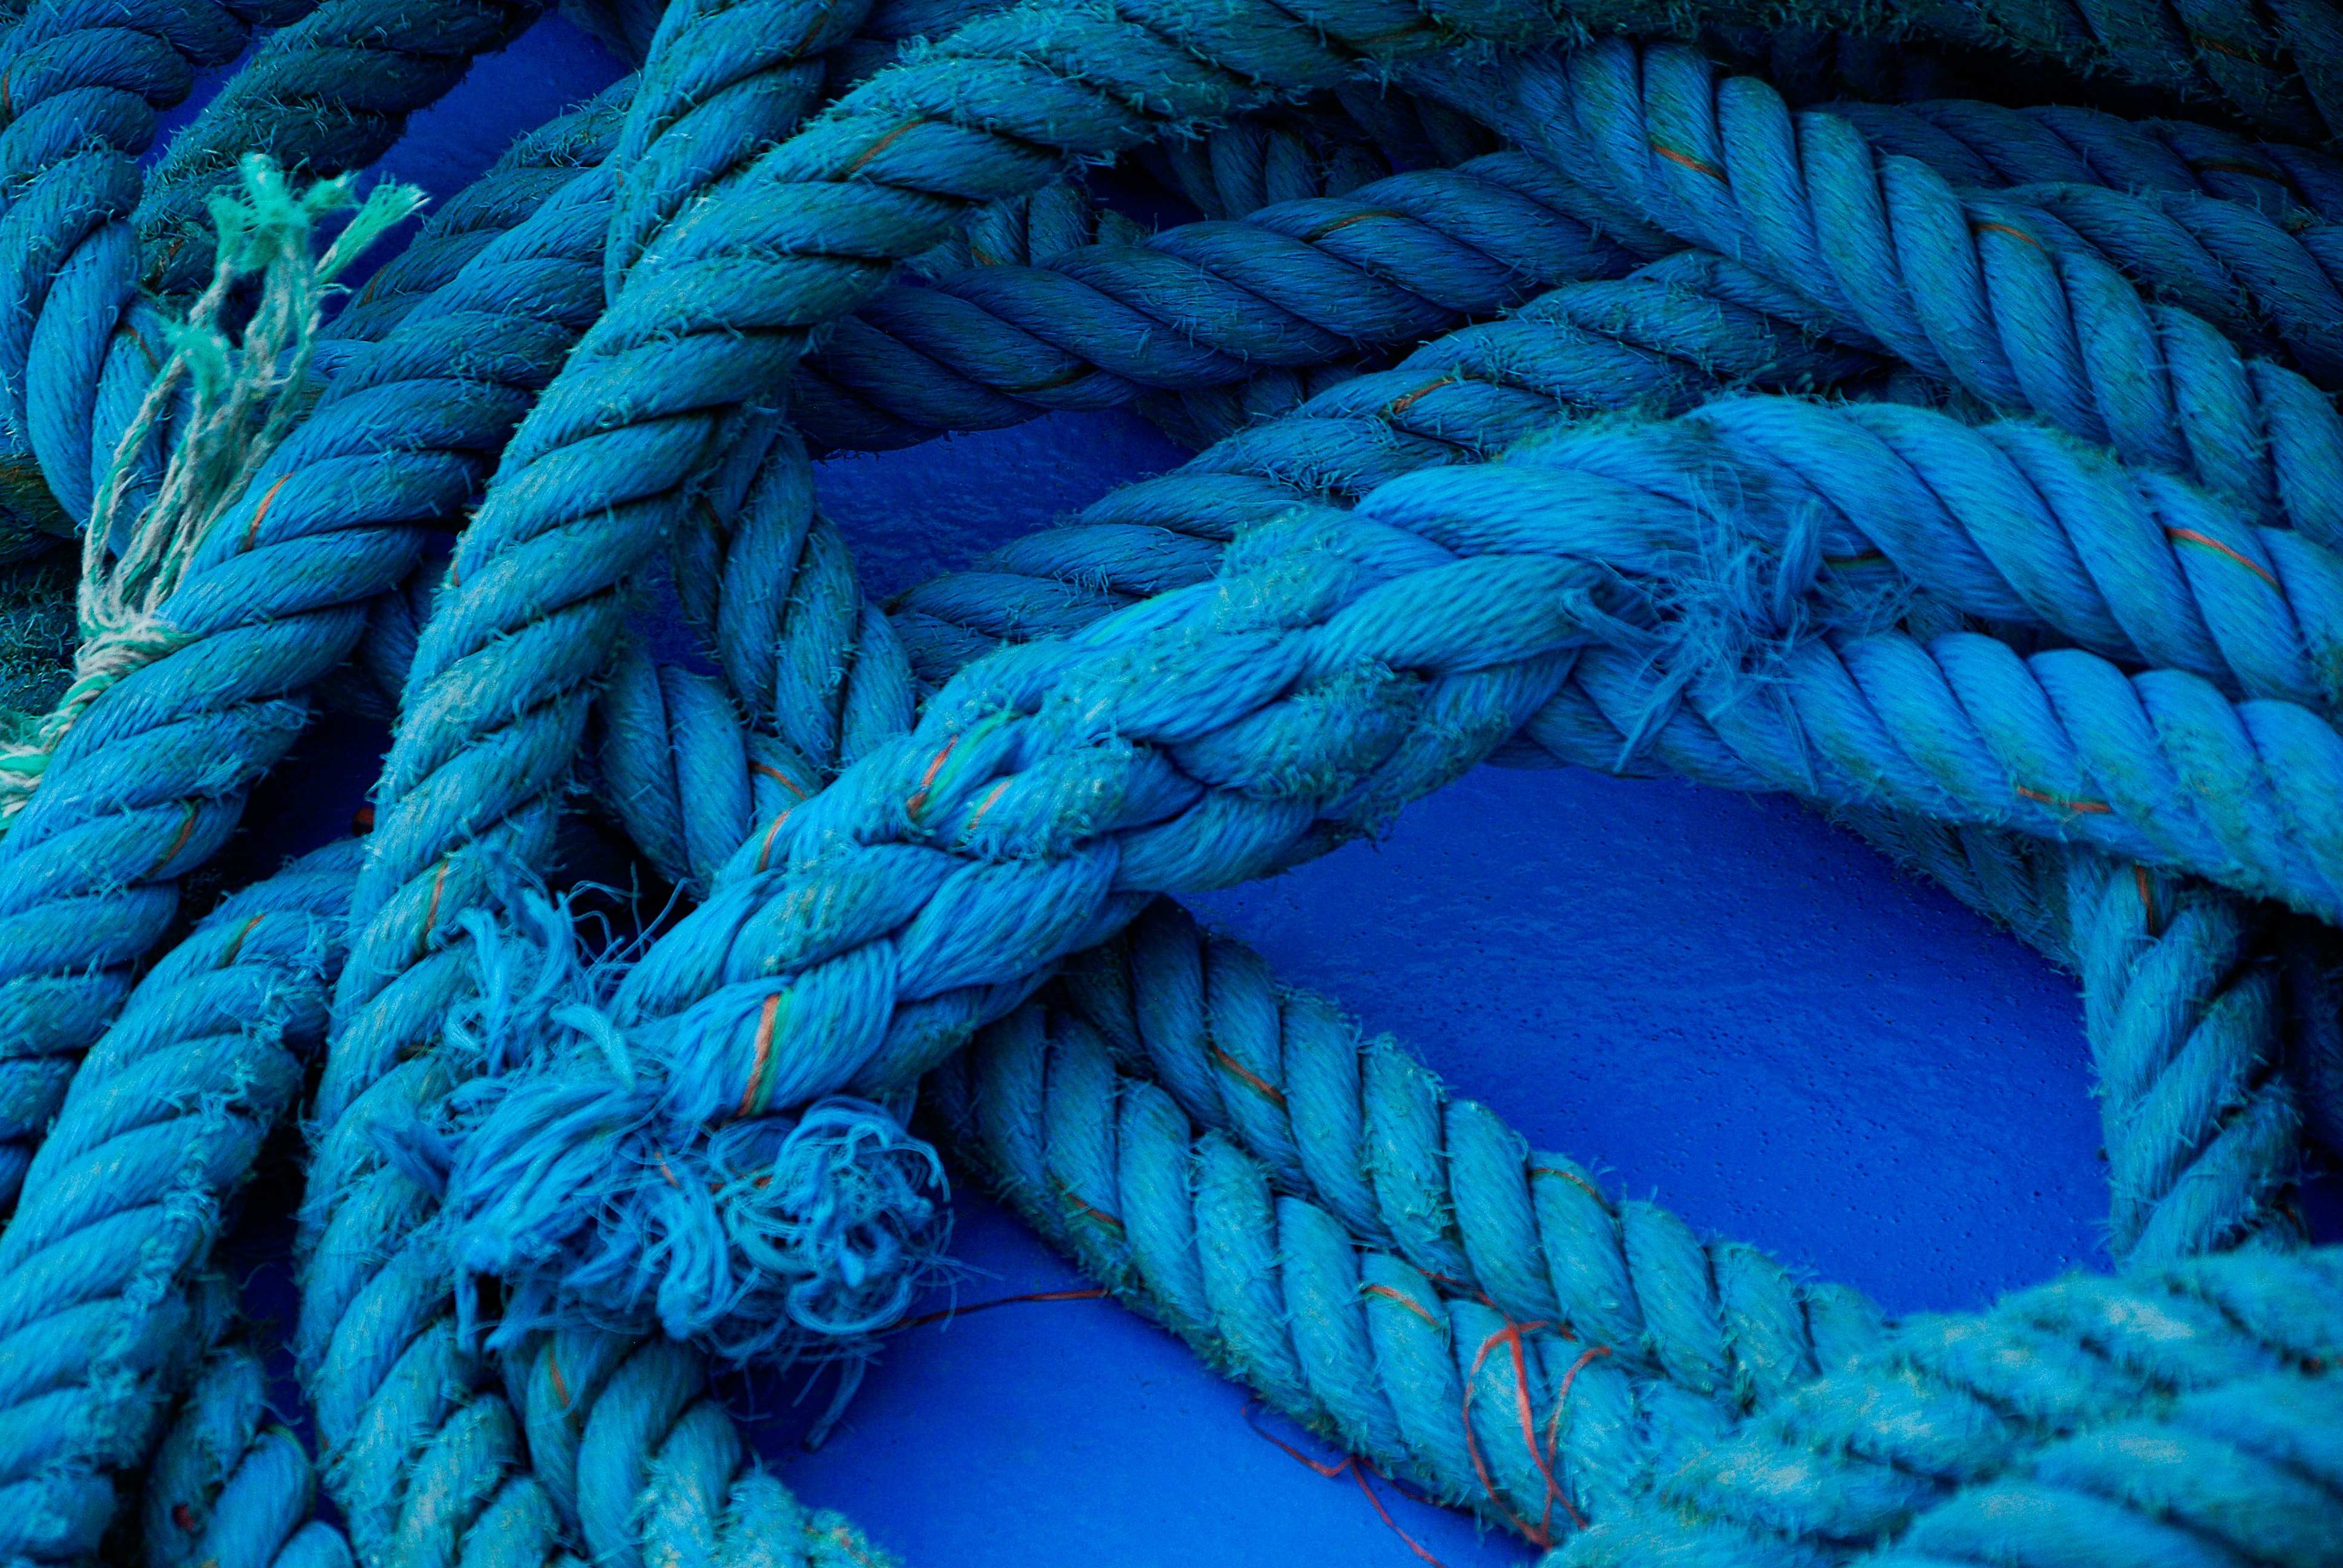
rope, wing, boat, fishing, blue, thread, textile, net, strings